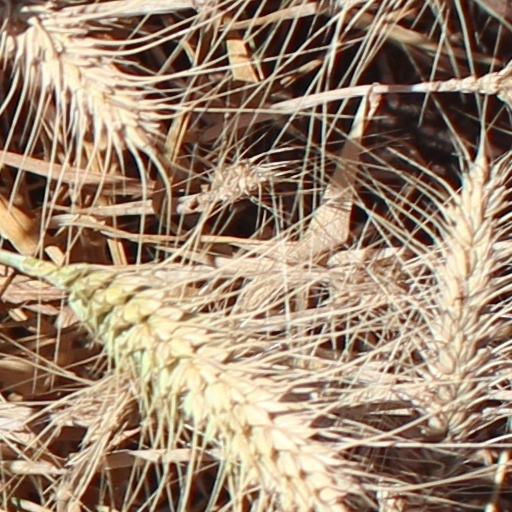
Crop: wheat